Dancing Barry

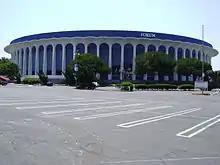
Dancing Barry performed at Lakers home games at The Forum.

Two years later, in 1982, Richards moved to Los Angeles and became a popcorn-machine salesman. The business was not successful, and he became a mortgage broker, as well as a part-time magician. A friend, who believed the Los Angeles Lakers's home crowd at The Forum was "laid back", convinced Richards to revive his Dancing Barry routine. On March 20, 1983, the Lakers called a timeout in the fourth quarter after a 17-point lead over the Dallas Mavericks had been reduced to one point. The band was playing "When the Saints Go Marching In", when Richards got up and danced. Lakers announcer Chick Hearn took notice of his performance, and the Lakers scored eight points in a row and won the game, 117–110.